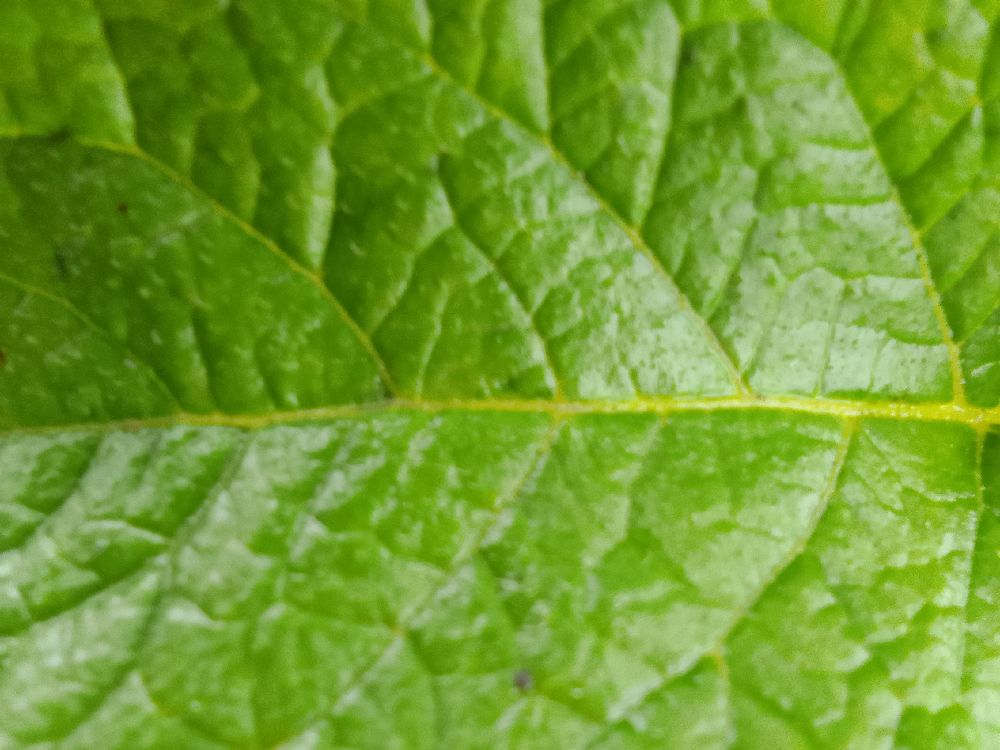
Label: Healthy